Alarm Clock Andy

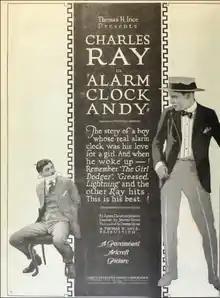
Ad for film

Alarm Clock Andy is a 1920 American silent comedy film directed by Jerome Storm and written by Agnes Christine Johnston. The film stars Charles Ray, Millicent Fisher, George Webb, Tom Guise, and Andrew Robson. The film was released on March 14, 1920, by Paramount Pictures. It is not known whether the film currently survives.